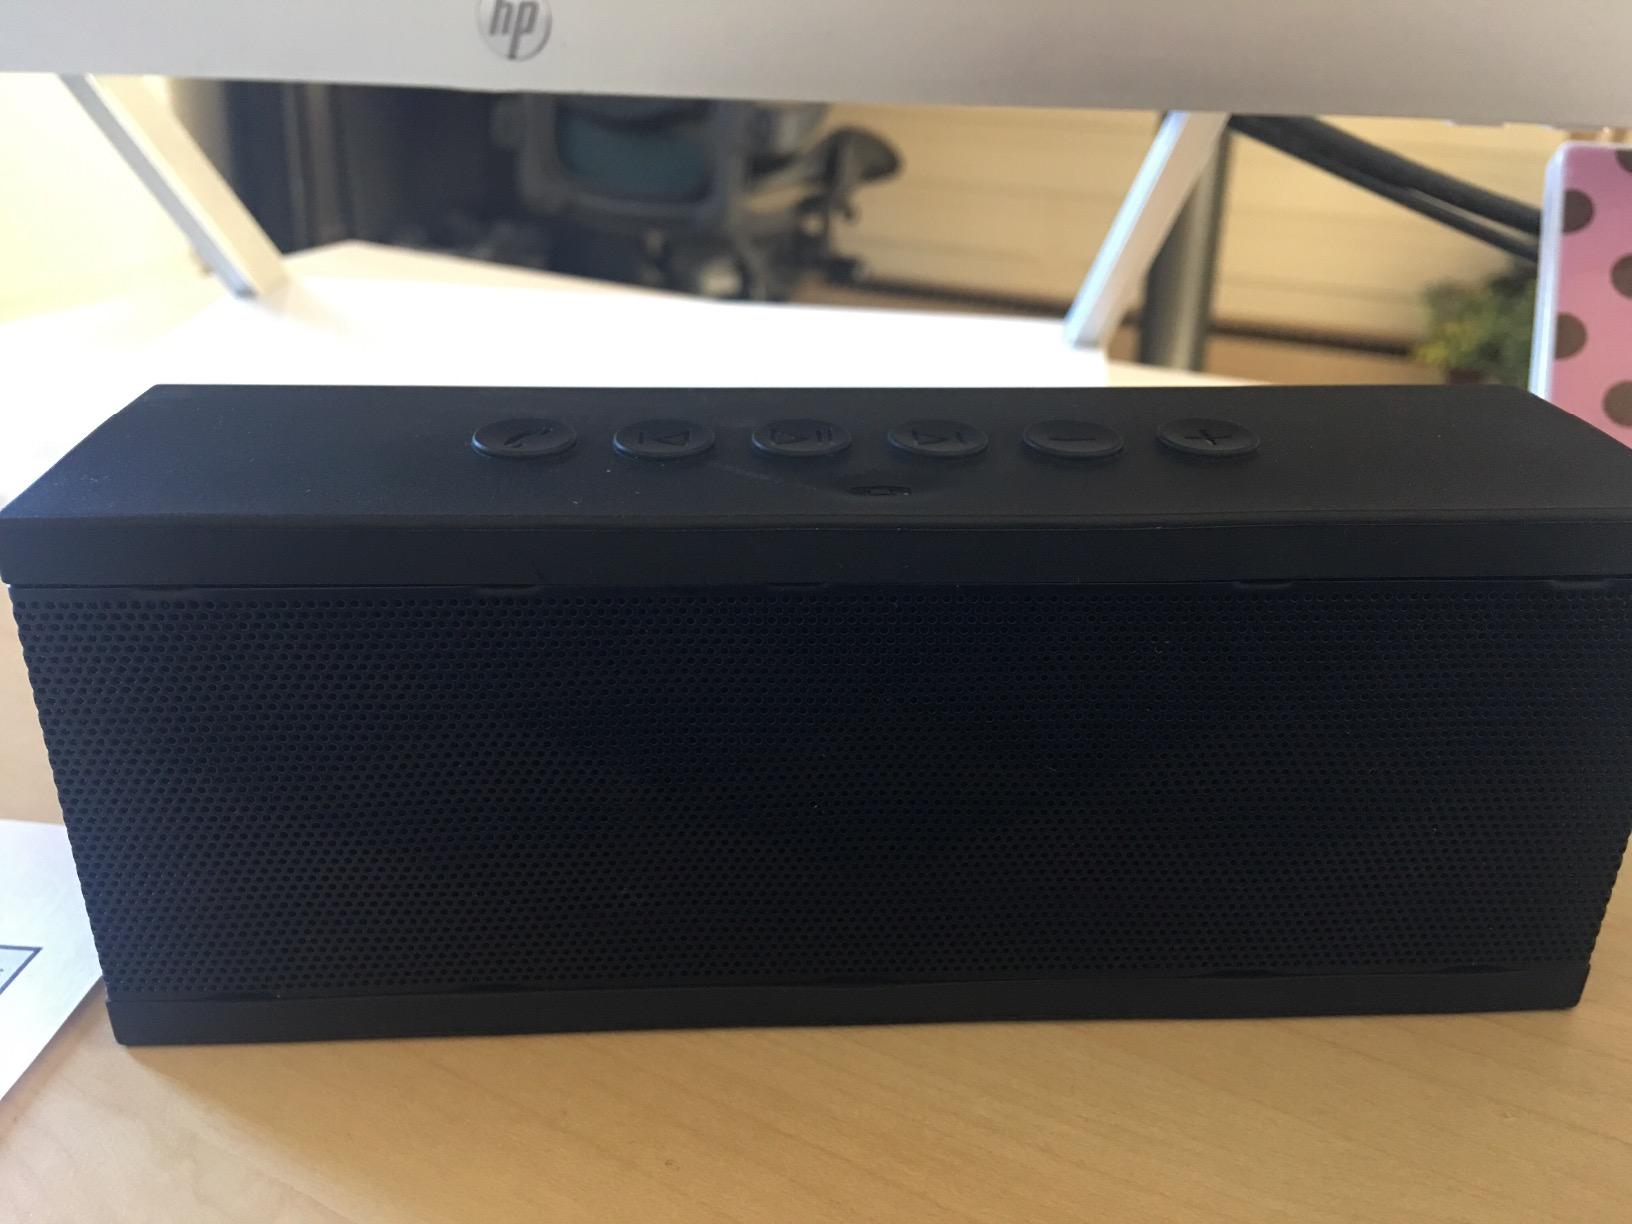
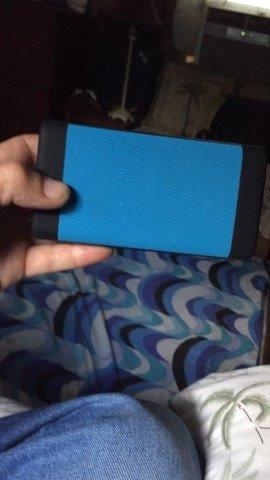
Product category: speaker
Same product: no